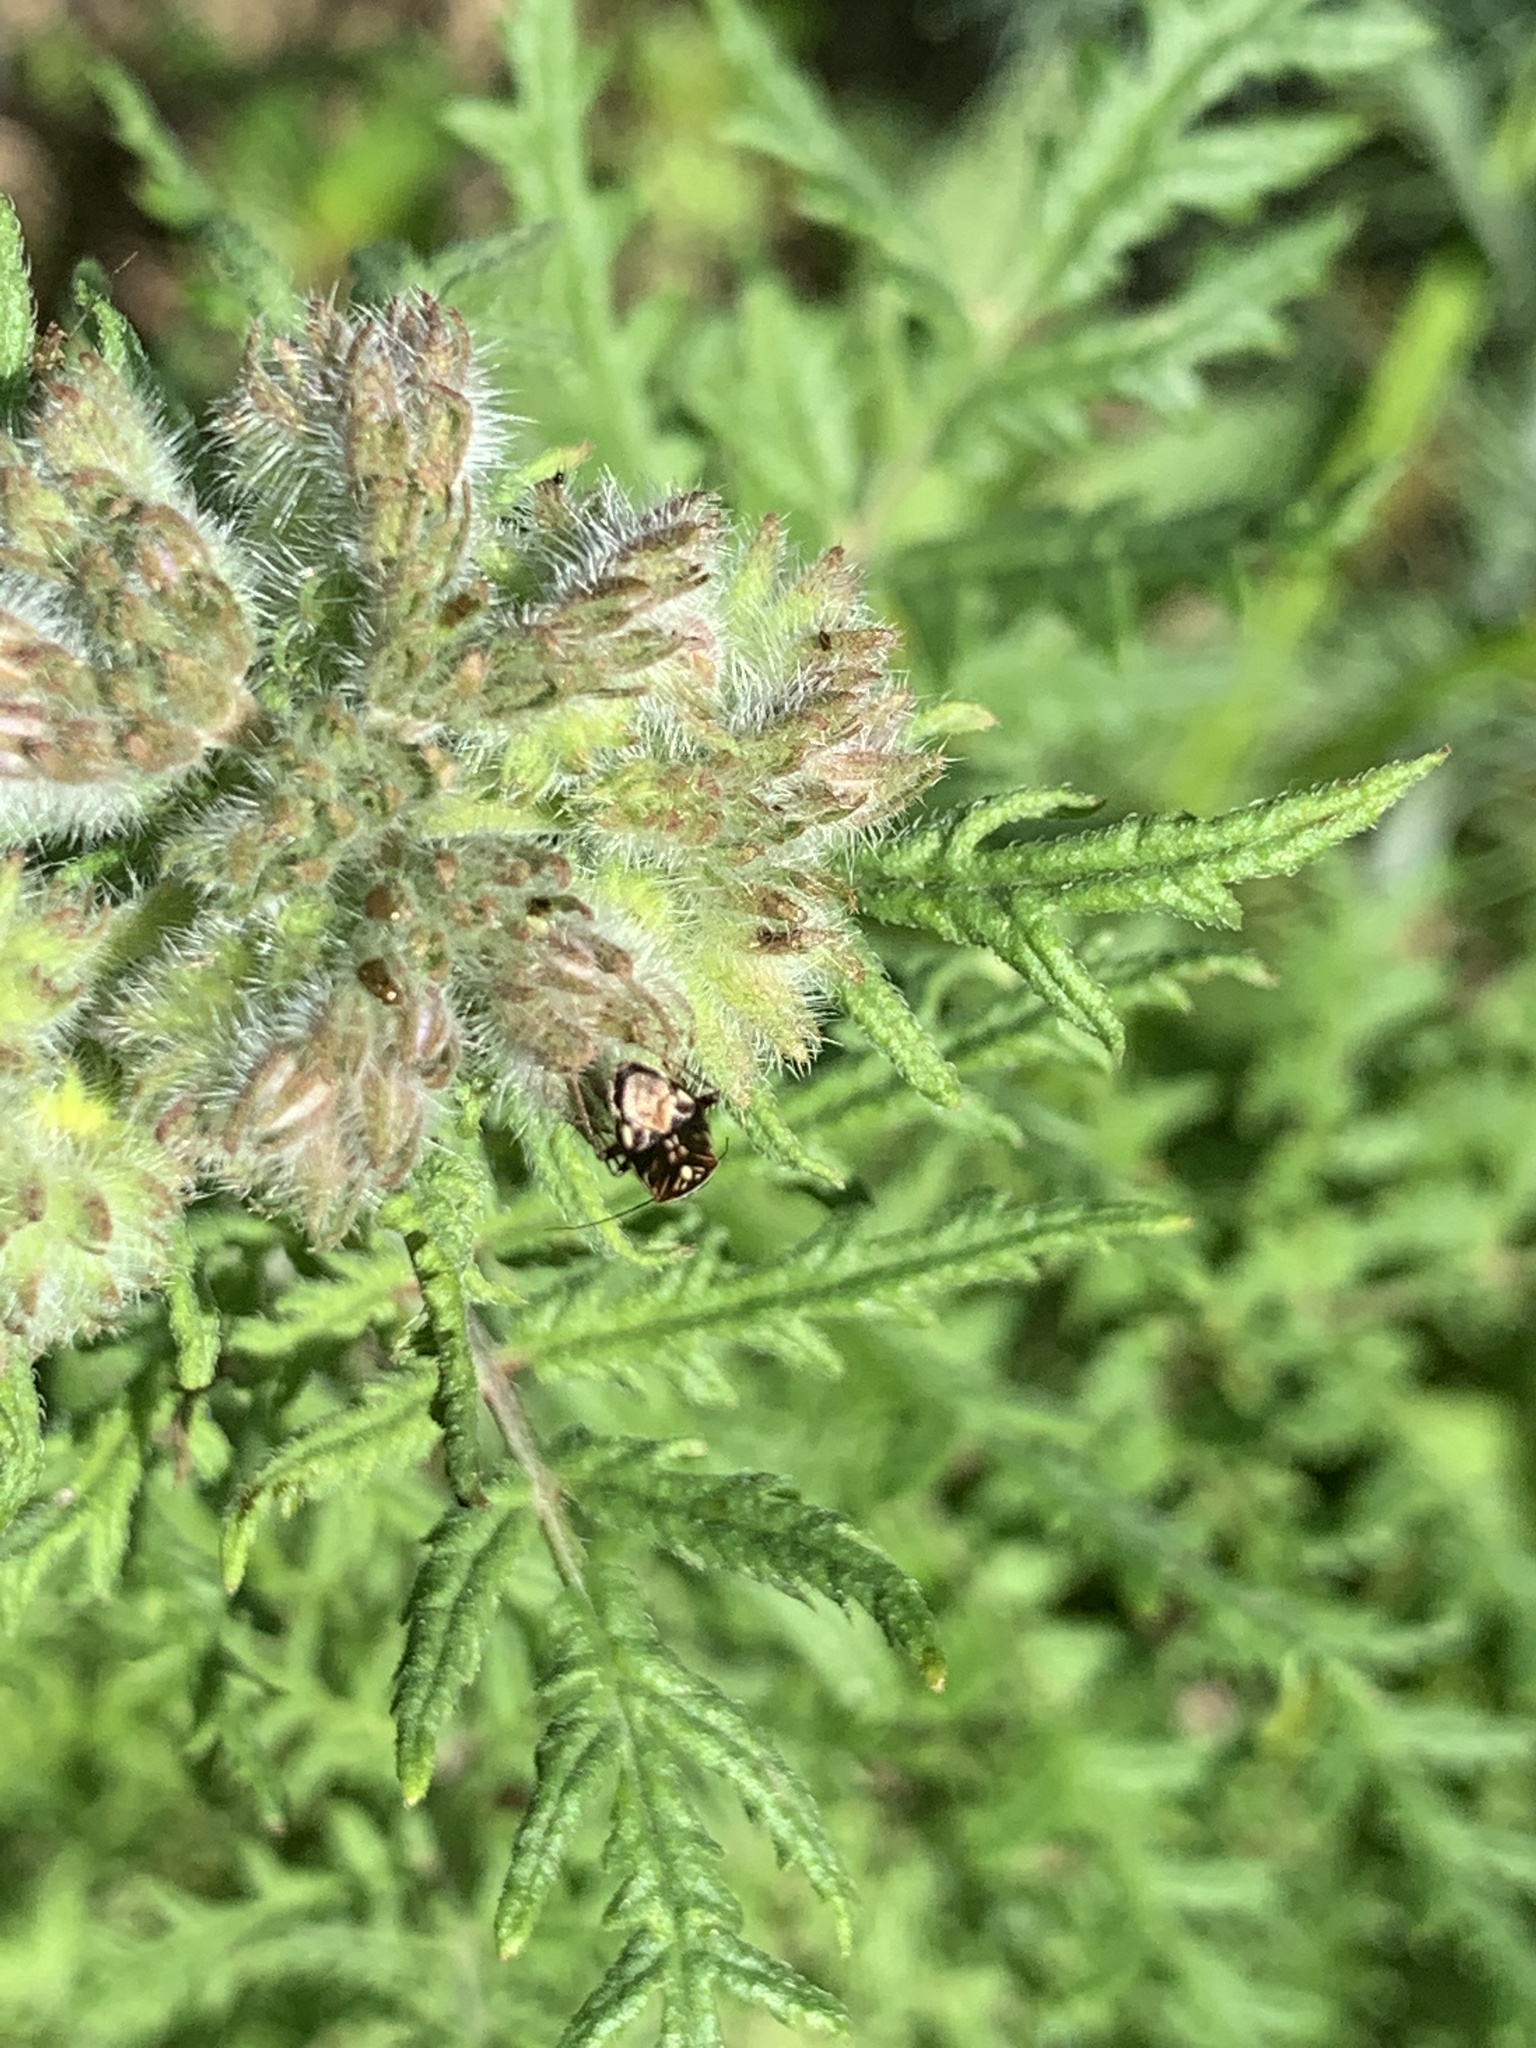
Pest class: lygus_bug